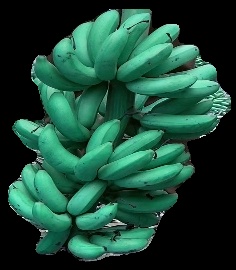
Variety: rasbale
Grade: grade1